Tinkinswood

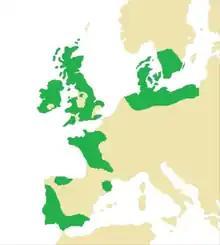
A map of Western Europe with certain areas highlighted in dark green.

Many of the myths and legends of Tinkinswood are also associated with the nearby burial site of St Lythans, a short distance away. Legend has it that anyone who spends a night at Tinkinswood on the evenings before May Day, St John's Day (23 June), or Midwinter Day would either die, go mad, or become a poet. This legend is similar to the general legend about mountain tops. The group of boulders to the south east of the monument are said to be women who were turned to stone for dancing on the Sabbath day, another legend which is associated with dolmens.